Lidingö Municipality

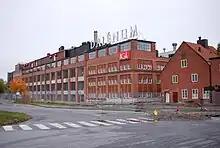
Dalénum where AGA have the head office since 1912.

The island itself hosts very few industries, a relatively well-known one being AGA AB, which started production on the island in 1912.